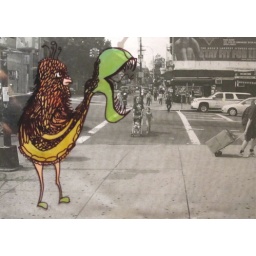
sharpie marker, acrylic paint on acetate over black and white photo (for Media/Materials class)